Sakai Tadatsugu

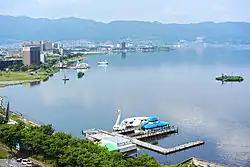
Lake Suwa, Suwa city Nagano Prefecture.

Tadatsugu was born in 1527 to Sakai Tadachika, a hereditary vassal of the Matsudaira clan of Mikawa Province. At some point, Tadatsugu was commanded by Imagawa Yoshimoto to attack Tada Yasumitsu, an uncle-in-law of Matsudaira Hirotada. Tadatsugu managed to seize the castles in Yasumitsu's possession at Imahashi and Tawara areas.